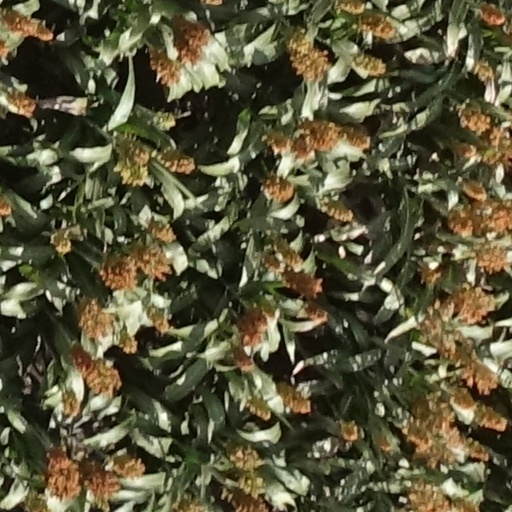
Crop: sorghum